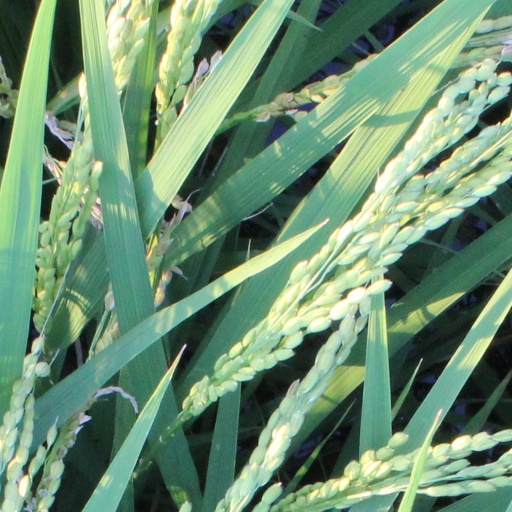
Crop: rice